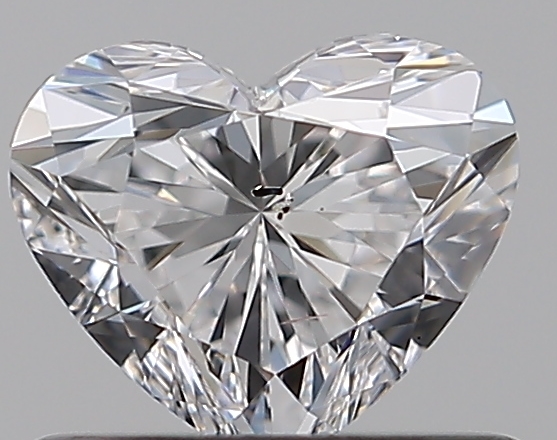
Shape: heart
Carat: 0.61
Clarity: SI1
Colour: E
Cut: EX
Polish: EX
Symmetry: EX
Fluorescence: N
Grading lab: GIA
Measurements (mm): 4.96 x 5.86 x 3.5